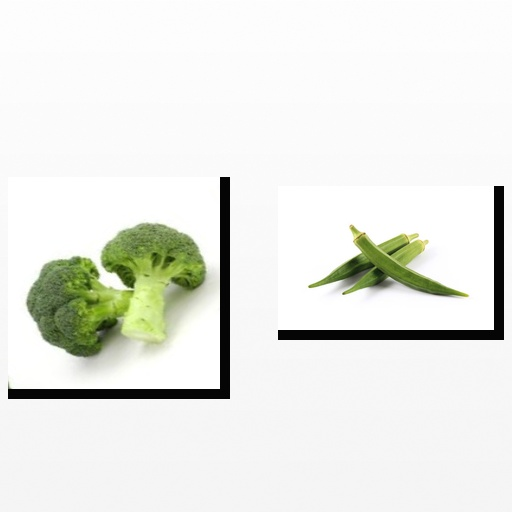
Food items: broccoli, okra